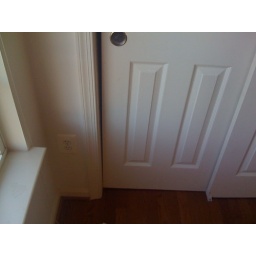
door in kitchen is slanted and off